Recurrent painful ophthalmoplegic neuropathy

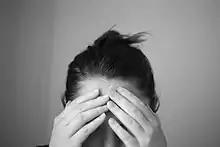
Recurrent painful ophthalmoplegic neuropathy (RPON) is characterized by episodes of headaches and ophthalmoplegia.

Recurrent painful ophthalmoplegic neuropathy (RPON), previously known as ophthalmoplegic migraine (OM), is a rare neurological disorder that is characterized by repeated headache attacks and reversible ipsilateral paresis of one or more ocular cranial nerves (CN). Oculomotor nerve (CNIII) is by far the most common cranial nerve involves in RPON, while abducens nerve (CNVI) and trochlear nerve (CNIV) involvements are also reported. Globally, RPON was estimated to have an annual incidence rate of 0.7 per million as of 1990, no further epidemiological studies have been conducted. It occurs more often in children and females.